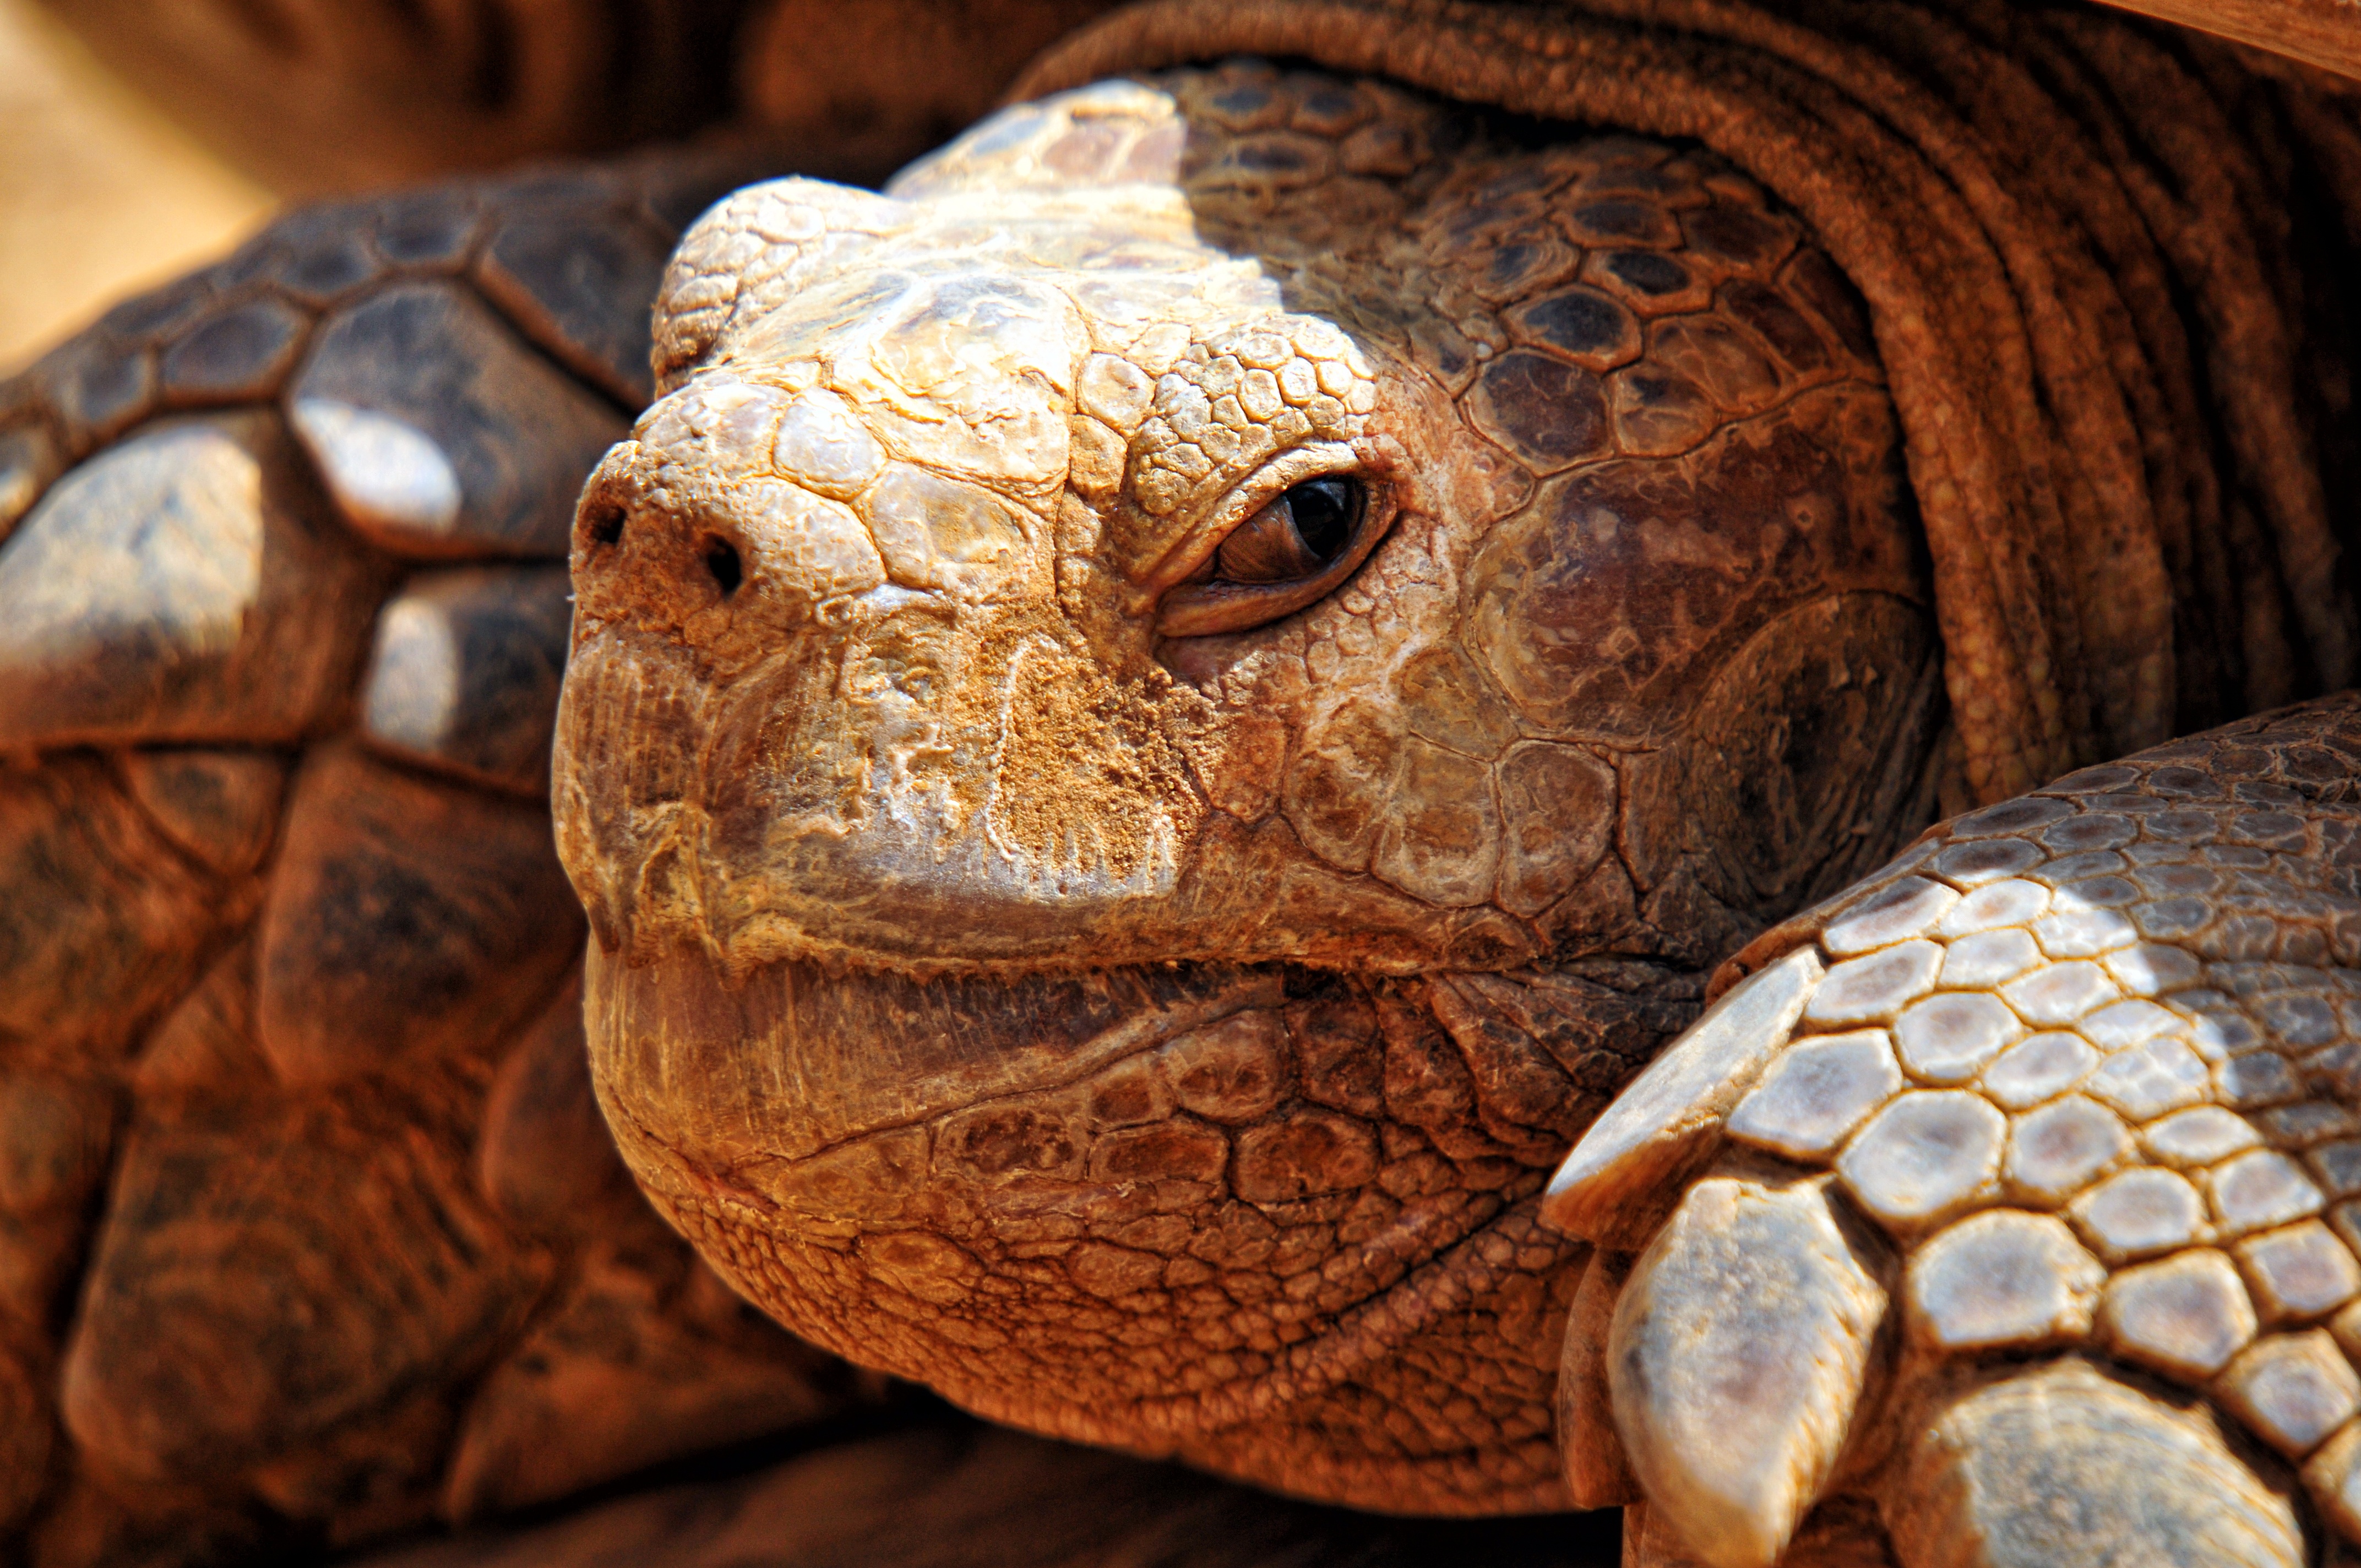
animal, wildlife, africa, turtle, reptile, fauna, lizard, close up, eye, tortoise, vertebrate, carving, box turtle, senegal, serpent, macro photography, tortie, carapace, agamidae, emydidae, boa constrictor, boas, turtle criss crossed